The Tube (2003 TV series)

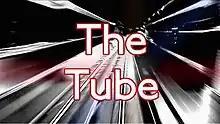
Series One titlecard

The Tube is a British television documentary about the London Underground network. The programme follows London Underground workers: drivers, station staff and managers, showing the Underground system to the public through their eyes. First shown on ITV London, it was later also broadcast on certain Sky television channels, including Sky Real Lives and Sky3.